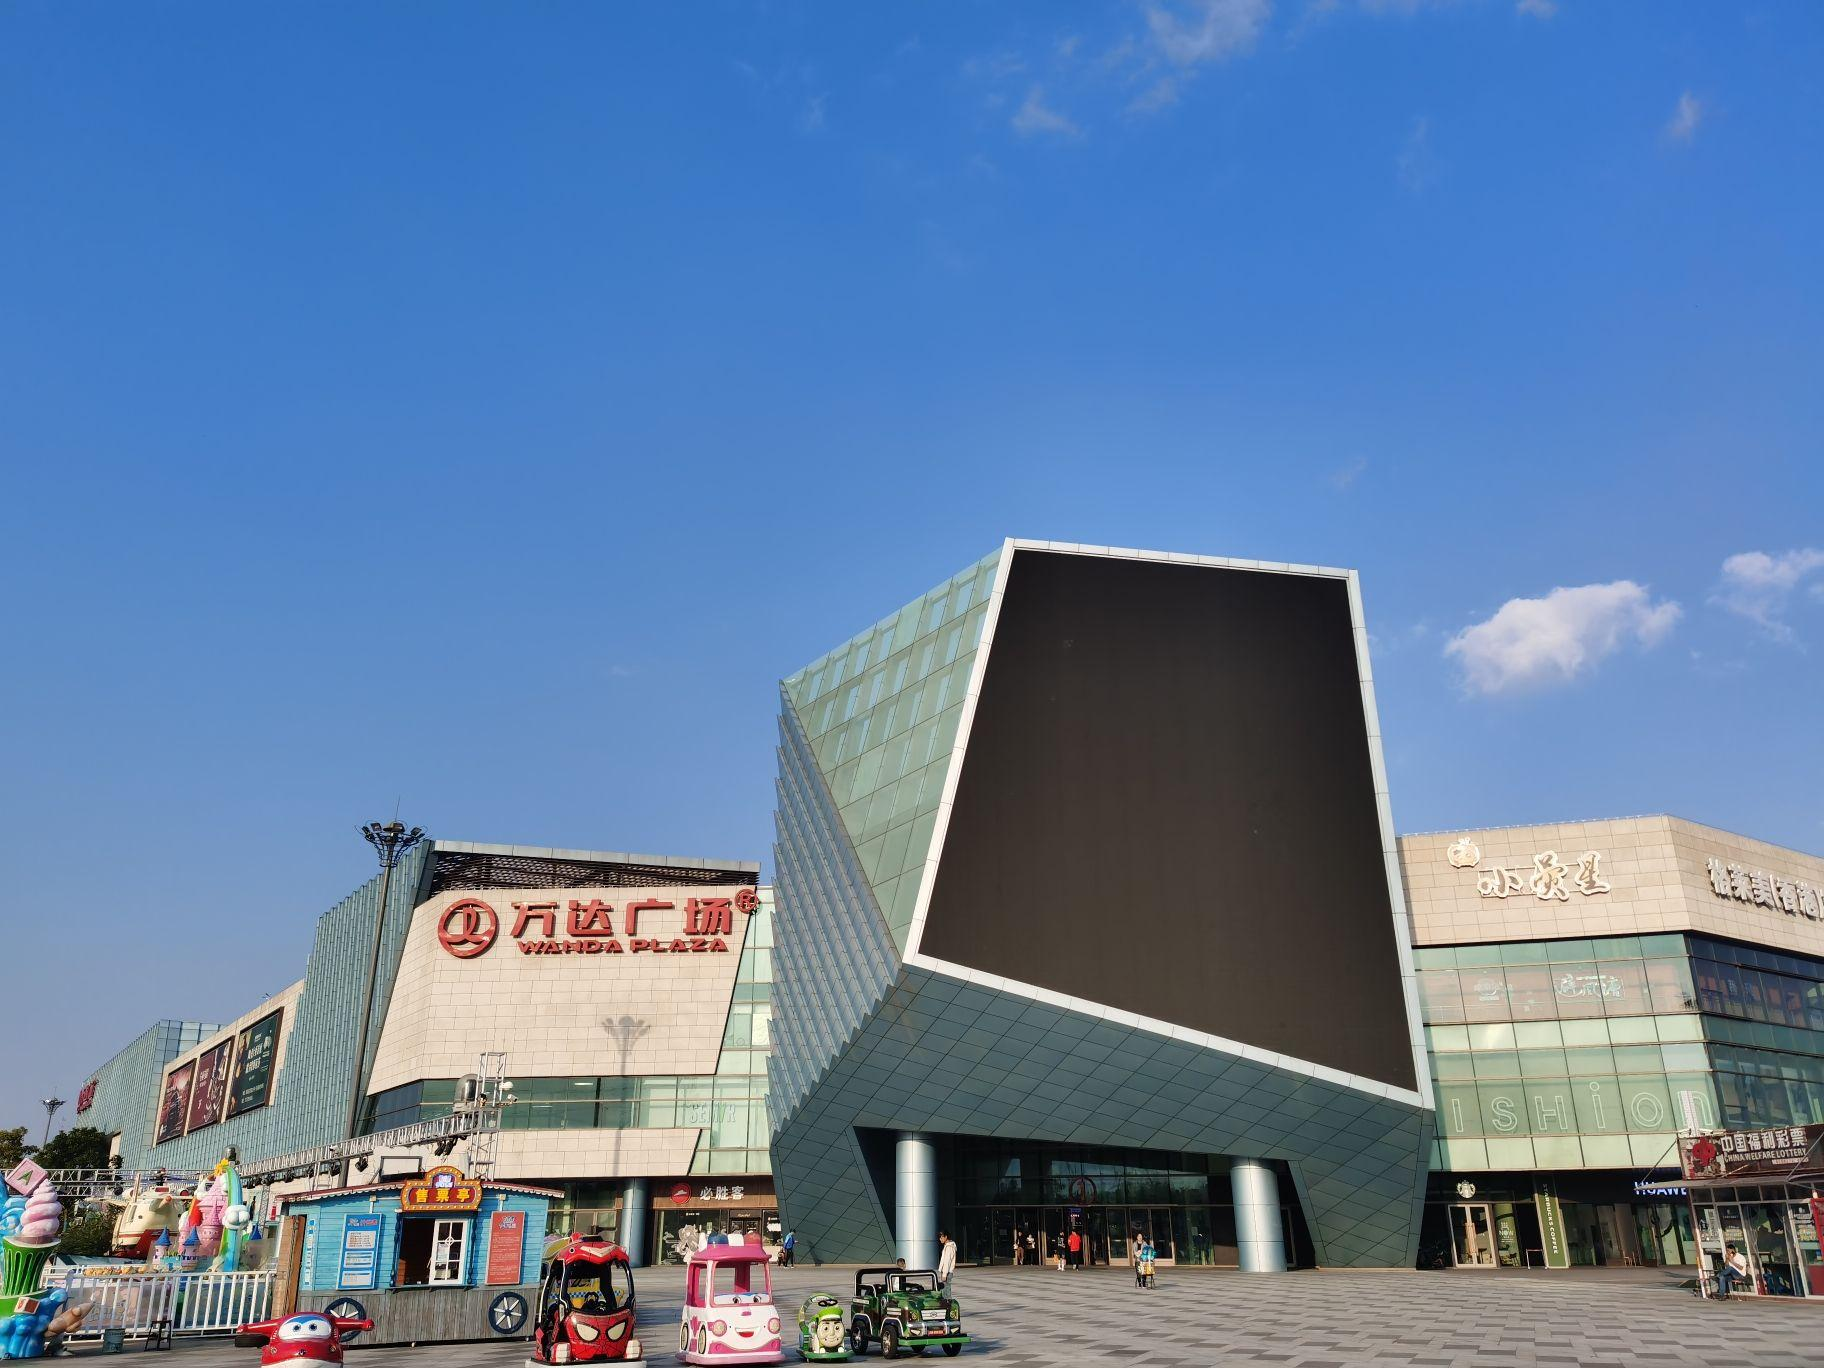
地标名称：万达广场(上海崇明店)
所在城市：上海市·崇明区